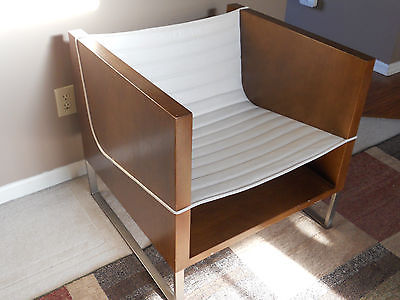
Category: chair